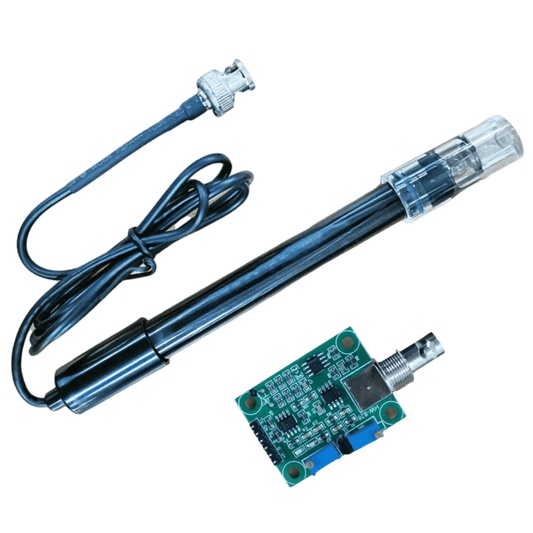
Analog pH Sensor Electrode with Amplifier Circuit
Analog pH Sensor Electrode with Amplifier Circuit
Category: Hardware > Tools > Measuring Tools & Sensors > PH Meters